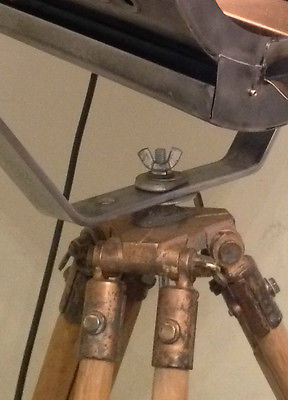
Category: lamp